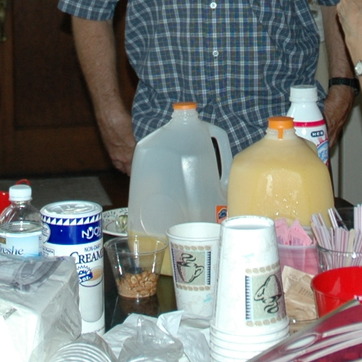
Material: plastic